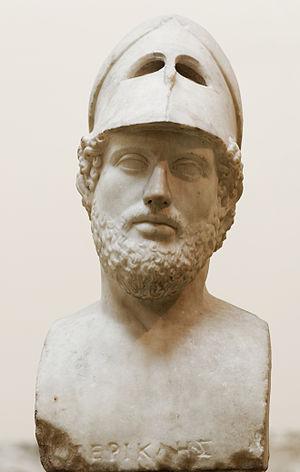
Buste idéalisé de Périclès. Copie romaine du IIe siècle apr. J.-C. d'après un original grec du second classicisme.